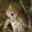
Label: frog